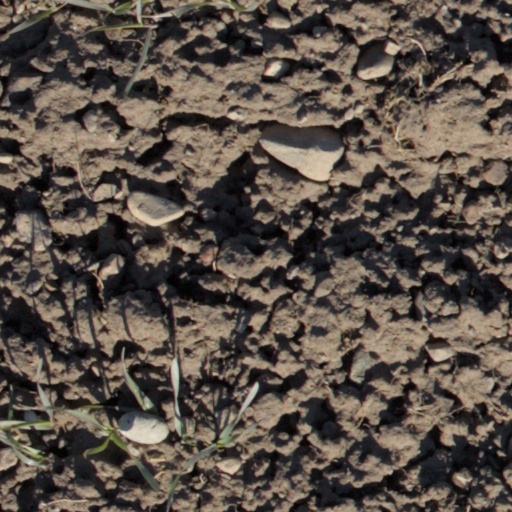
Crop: wheat